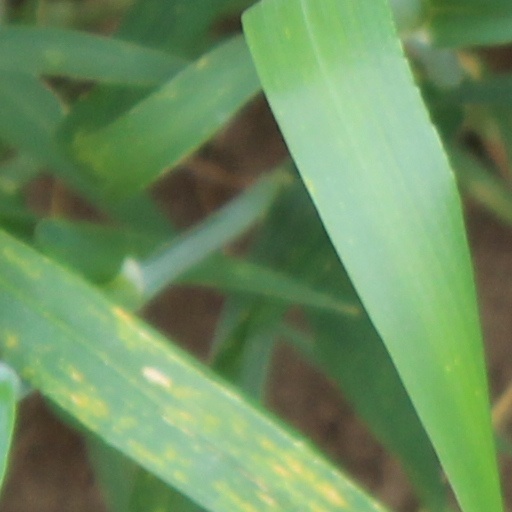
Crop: wheat